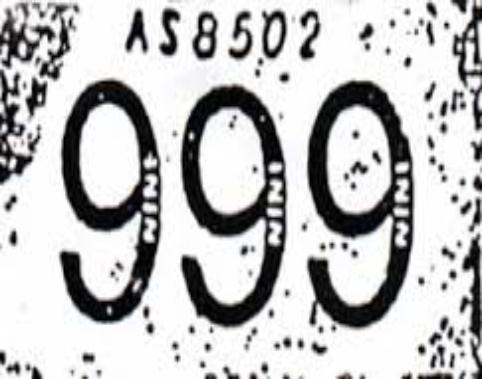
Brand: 999
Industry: Medical